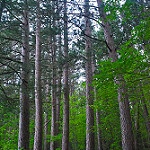
Scene: Outdoor